St. Sebastian River

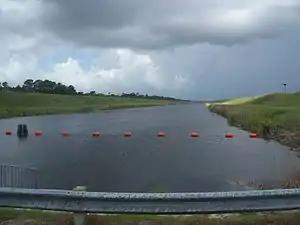
Manatee viewing area on the Sebastian River

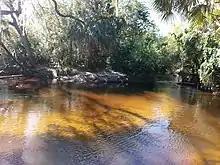
The St.Sebastian River as seen from a viewing spot in Sebastian, Florida

Dredging took place from 2006 through 2009, costing $18 million and removing of muck from the bottom of the St. Sebastian River. The muck consisted of silt, clay, sand, shell and organic material, which consumed oxygen and threatened the life of aquatic species.